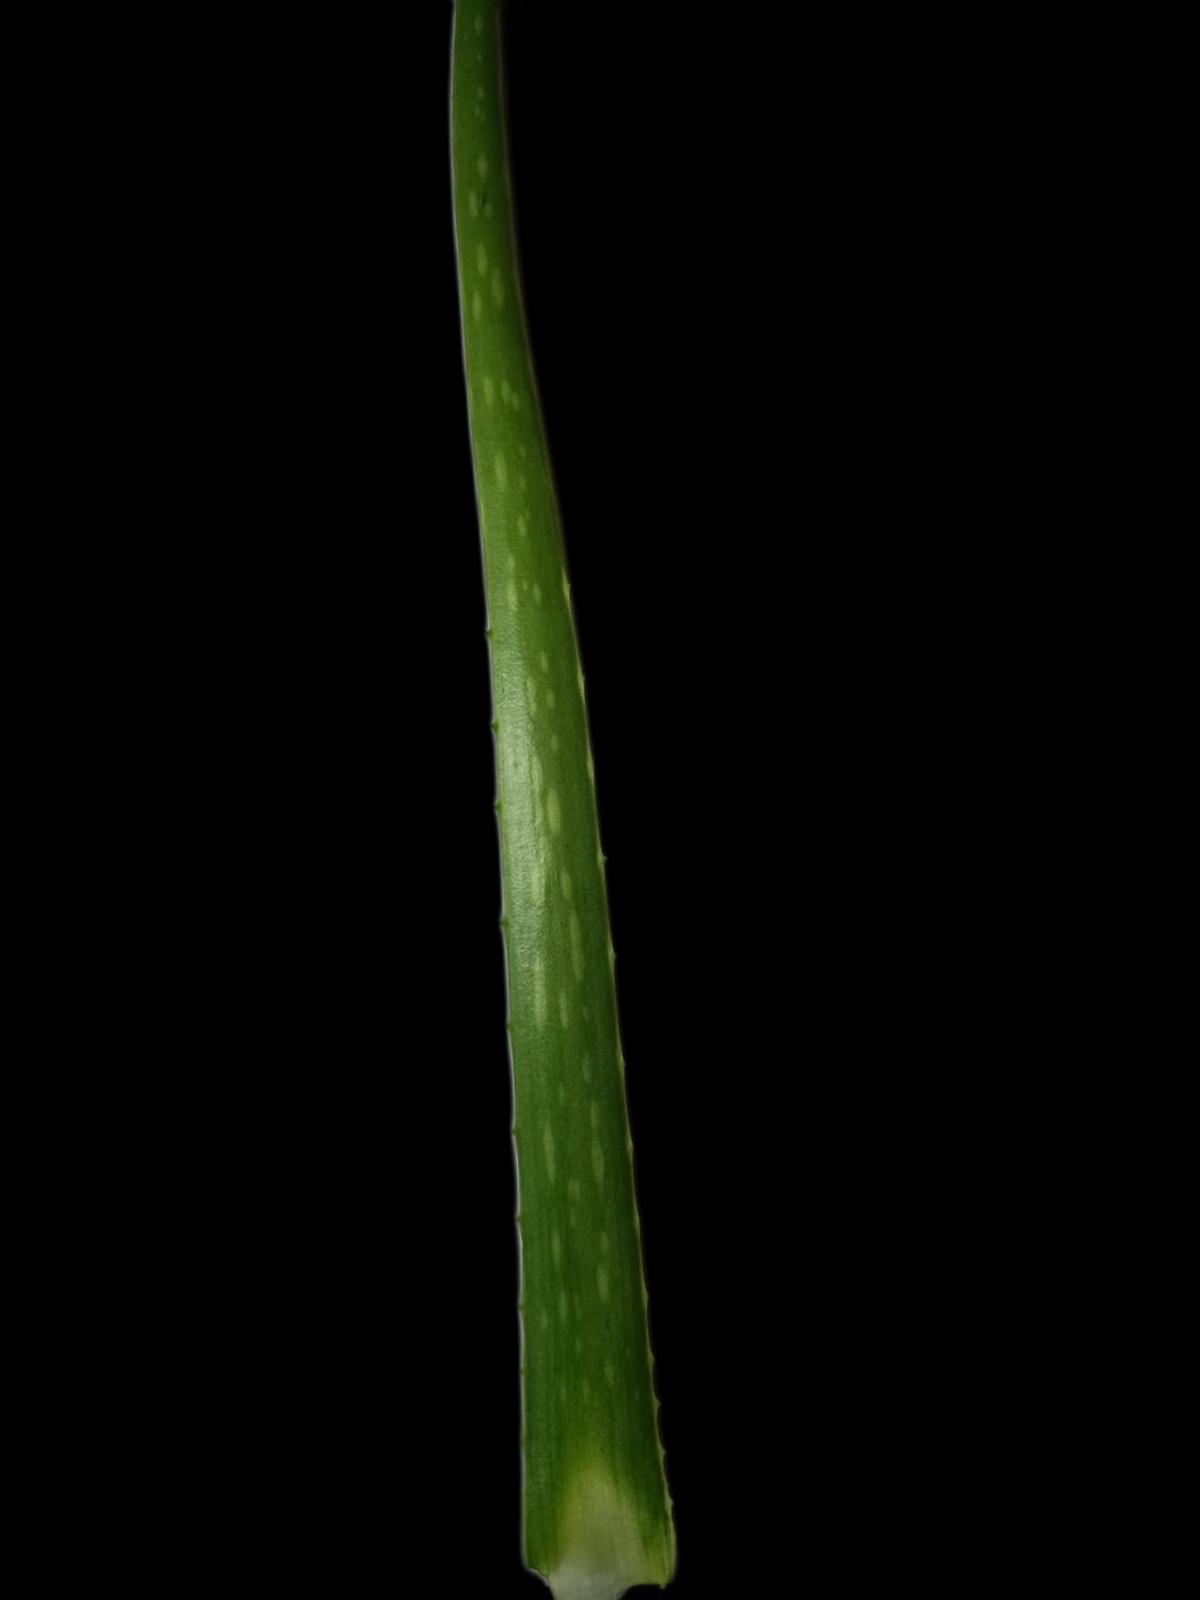
Plant: Aloe Vera